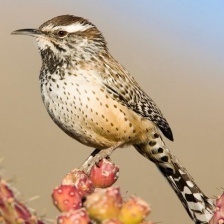
Species: CACTUS WREN
Scientific name: CAMPYLORHYNCHUS BRUNNEICAPILLUS